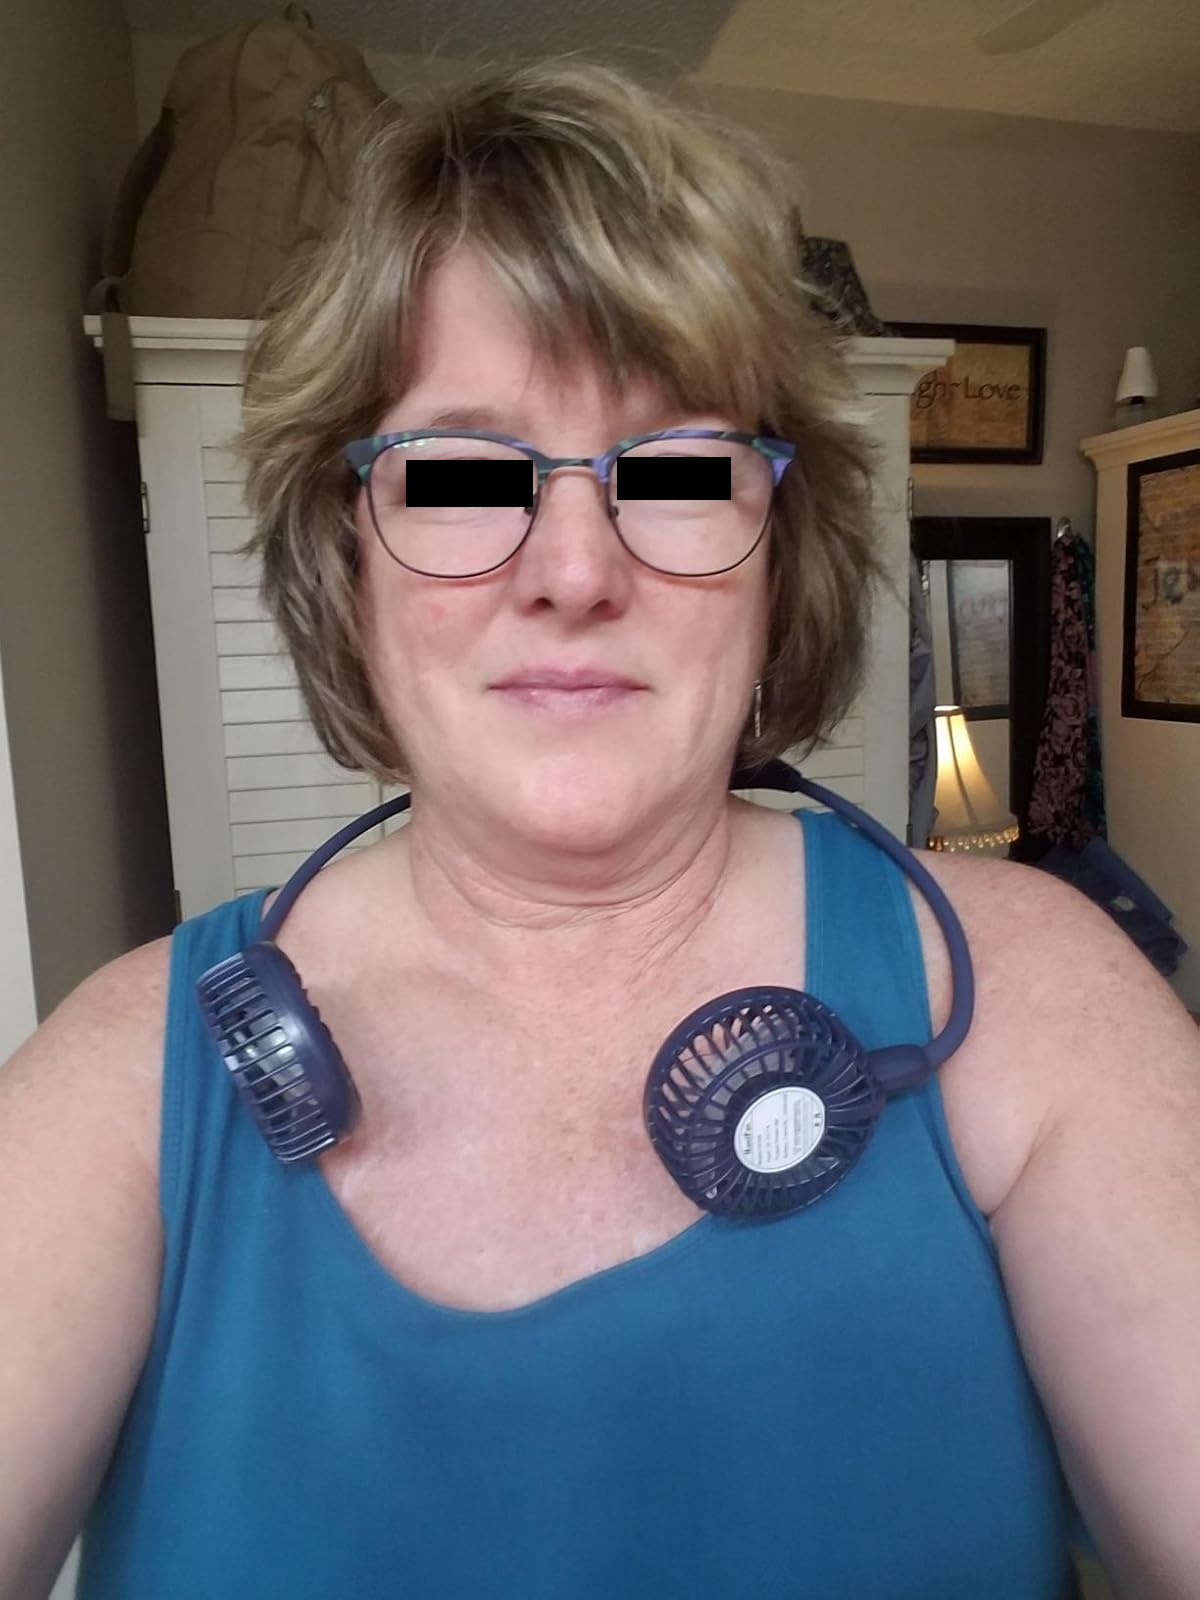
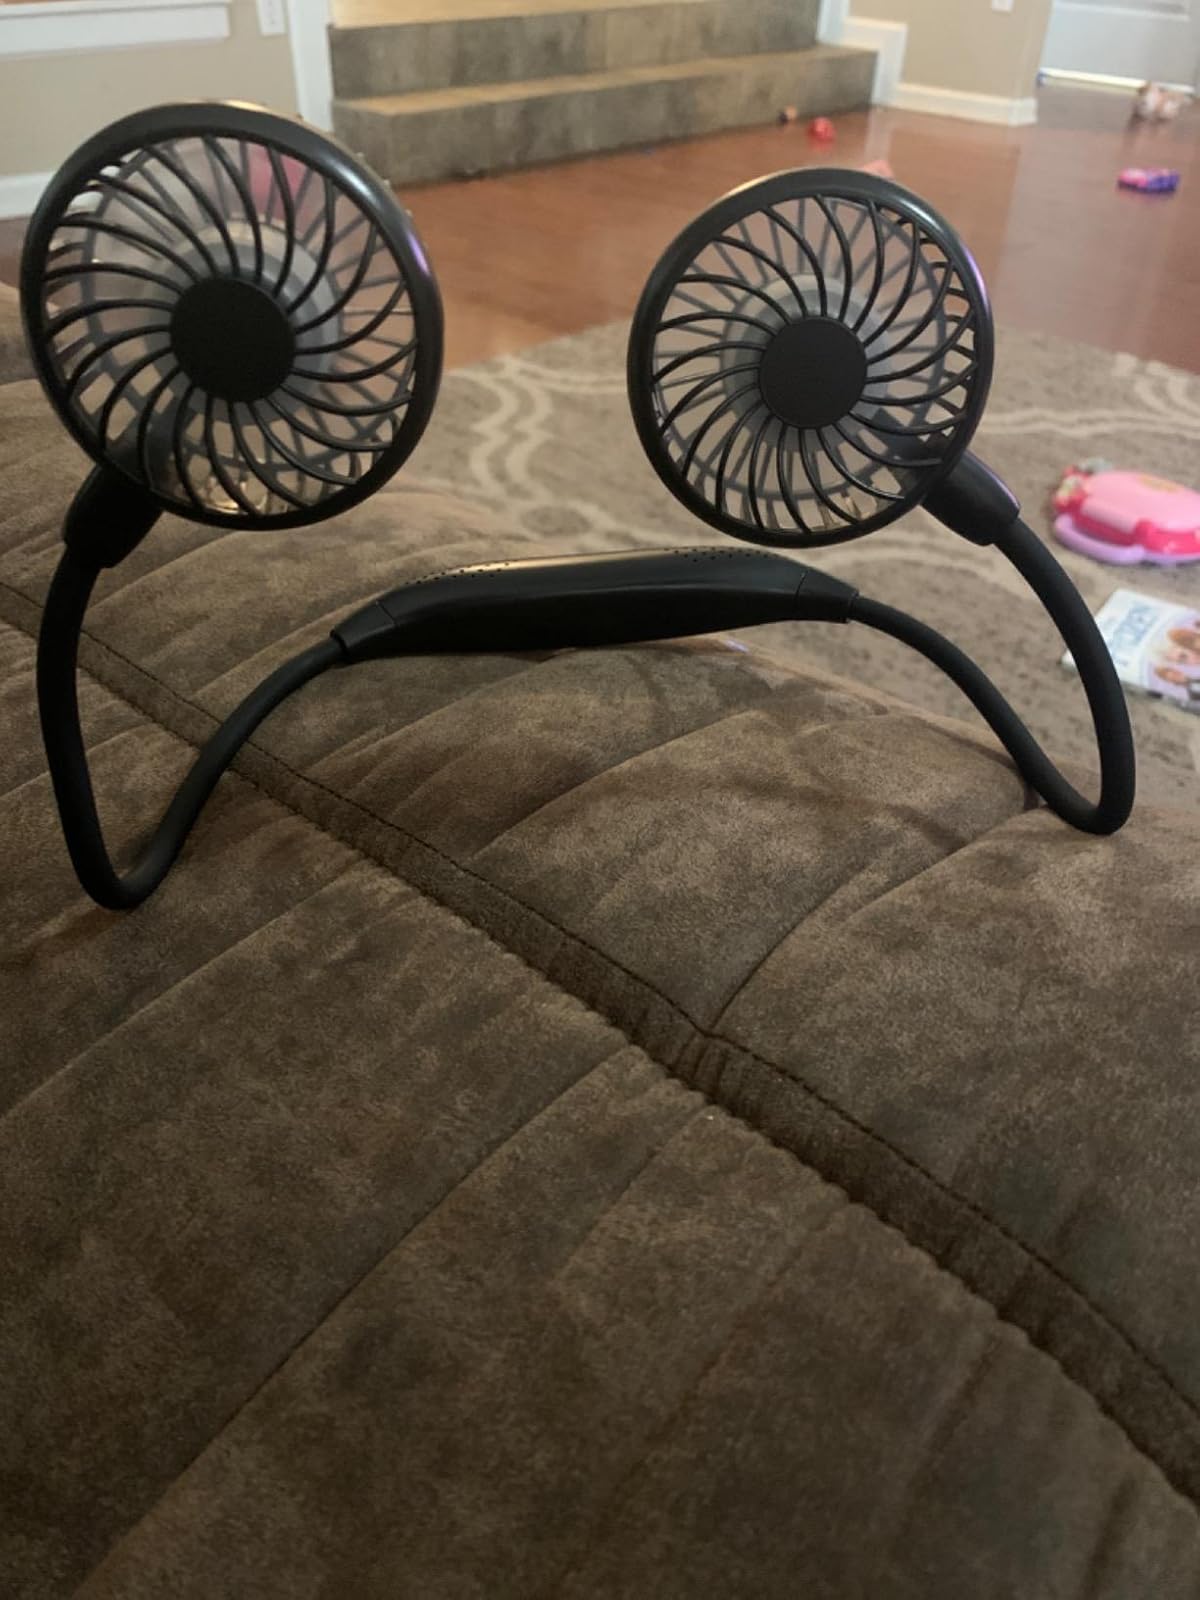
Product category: fan
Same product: no